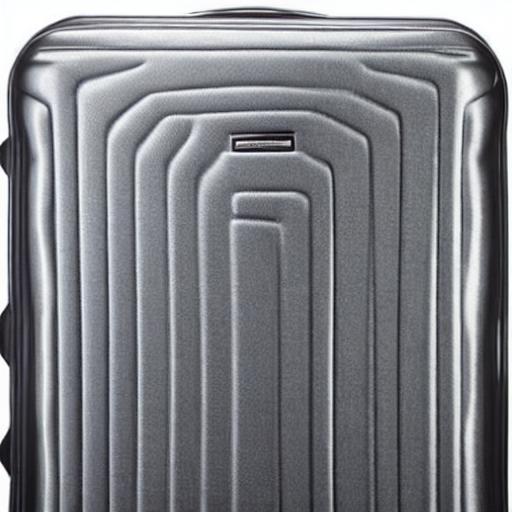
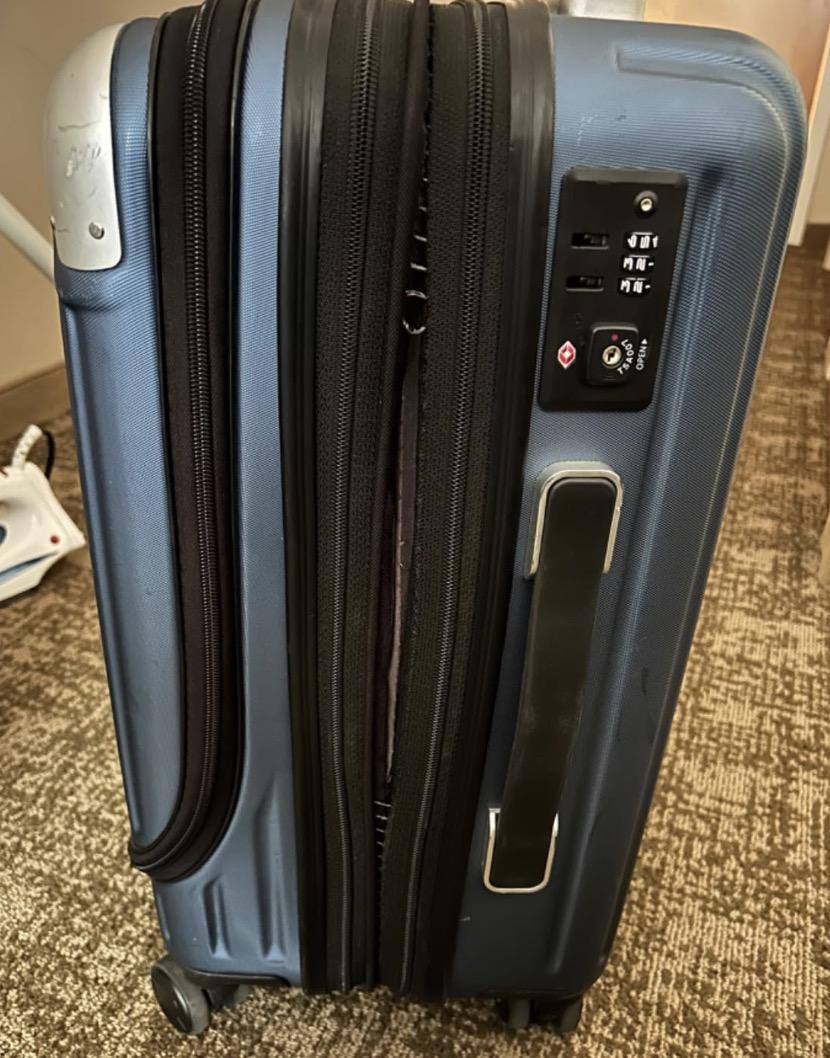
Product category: items_tea
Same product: no